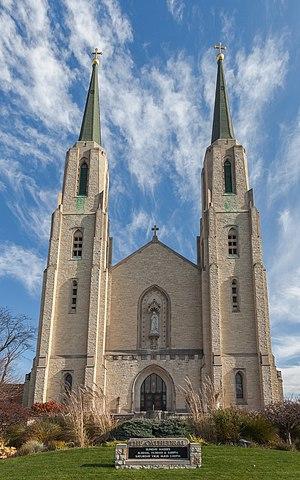
Le diocèse de Fort Wayne-South Bend est une circonscription ecclésiastique de l'Église catholique aux États-Unis dont le siège est à la cathédrale de l'Immaculée-Conception de Fort Wayne. Ce diocèse est suffragant de l'archidiocèse d'Indianapolis. Il est tenu depuis 2009 par Mᵍʳ Kevin Rhoades.